Wiesława Mazurkiewicz

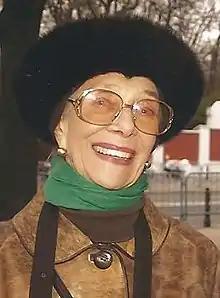
Wiesława Mazurkiewicz

Wiesława Mazurkiewicz-Lutkiewicz (25 March 1926 – 20 April 2021) was a Polish film and theater actress. She graduated from the National Film School in Łódź in 1952.